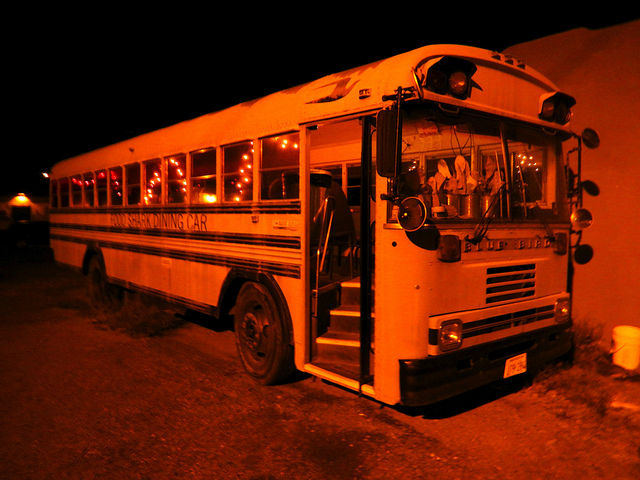
A school bus is parked outside at night.

A broken down school bus parked in a lot.

a school bus with an open door at night  on a dirt surface

A big yellow school bus parked in the dark.

Empty, repurposed school bus bathed in red light.